Trans-Oceanic

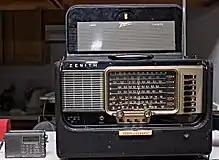
A Trans-Oceanic model Y600. Shown on the left is a modern shortwave radio for comparison.

The Trans-Oceanic (abbreviated T/O) was a brand of portable radios produced from 1941 to 1981 by Zenith Radio. They were characterized by heavy-duty, high-quality construction and their performance as shortwave receivers.